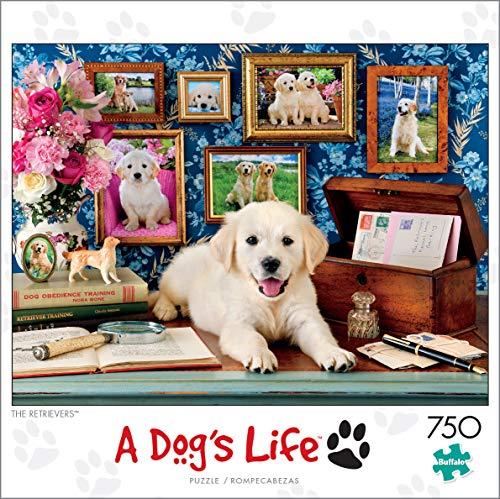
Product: Buffalo Games - A Dog's Life - The Retrievers - 750 Piece Jigsaw Puzzle
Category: Toys & Games | Puzzles | Jigsaw Puzzles
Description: Great Condition.
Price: $12.99
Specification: ProductDimensions:2.1x7.9x7.9inches|ItemWeight:1.08pounds|ShippingWeight:1.08pounds(Viewshippingratesandpolicies)|ASIN:B07N4KR49F|Itemmodelnumber:17334|Manufacturerrecommendedage:14yearsandup